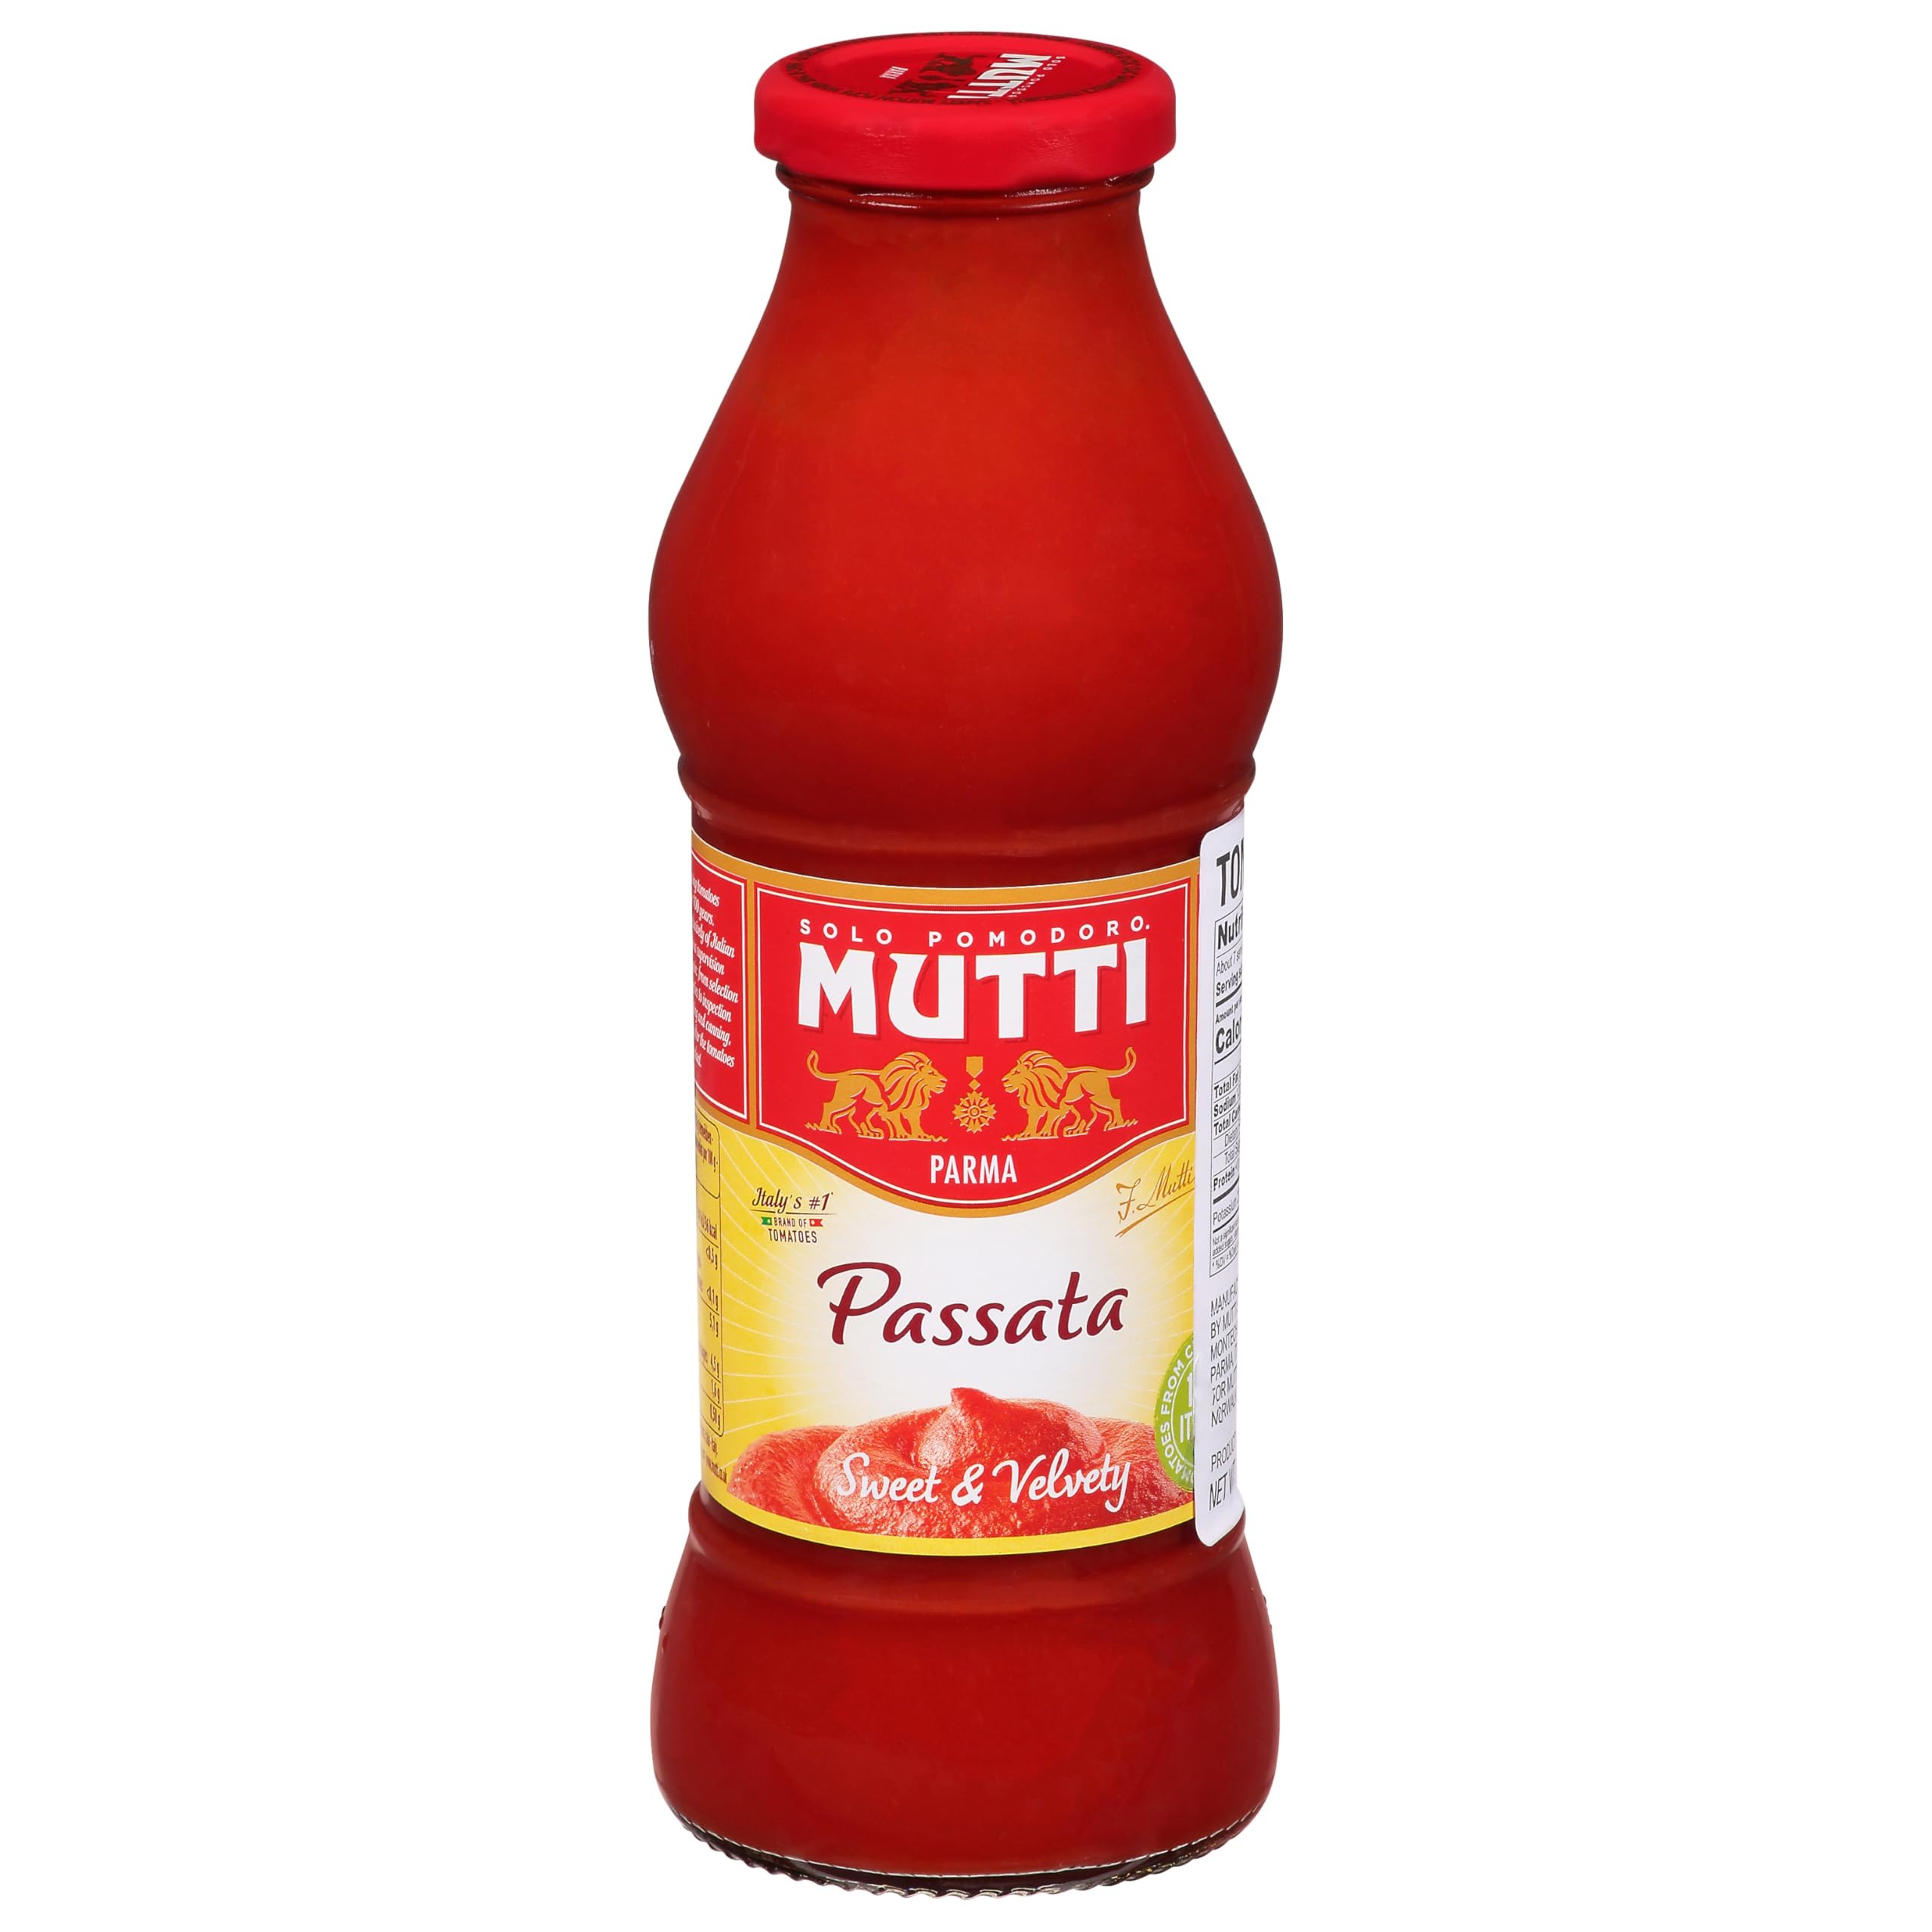
Item Name: Generic M.utti Tomato Passata Bottiglia 14 oz (Pack of 12)
Bullet Point 1: Versatile Use: Perfect for enhancing flavors in cooking, whether creating sauces, toppings, or mixed into various dishes.
Bullet Point 2: Rich Flavor: Carefully selected and prepared to maintain the integrity and depth of flavor, offering an exceptional taste experience.
Bullet Point 3: Convenience: Ready-to-use products save time in the kitchen, making meal preparation easier and more efficient.
Bullet Point 4: Exceptional Quality: Each product is crafted from the finest ingredients, ensuring a premium culinary experience with every use.
Product Description: Create authentic Italian dishes with this smooth tomato passata. Perfect for recipes requiring a refined texture and rich tomato flavor, it serves as an excellent base for pasta sauces, soups, and stews.
Value: 168.0
Unit: Ounce

Price: 59.61